Ahmed Niyazi

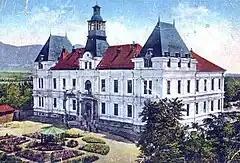
The Saraj of Resen, built by Niyazi Bey in the early 1900s

In the aftermath of the revolution, CUP unity gave way to personal rivalries which by March 1909, rumor had it that Niyazi had fallen out with the main views of the Young Turks and began to have a liberal outlook regarding the situation in Macedonia. Niyazi was a delegate representing Resne at the Congress of Dibra (July 1909) organised by the CUP regarding Albanian ethno-linguistic rights. He refused to sign any resolutions due to disagreements with other delegates over its contents. Niyazi was a CUP member till his death and never managed to generate a considerable following among prominent and other rank CUP members apart from his involvement during the revolution. The Ottoman newspaper "Volkan", a strong supporter of the constitution published adulatory pieces about Niyazi and Enver in 1909.